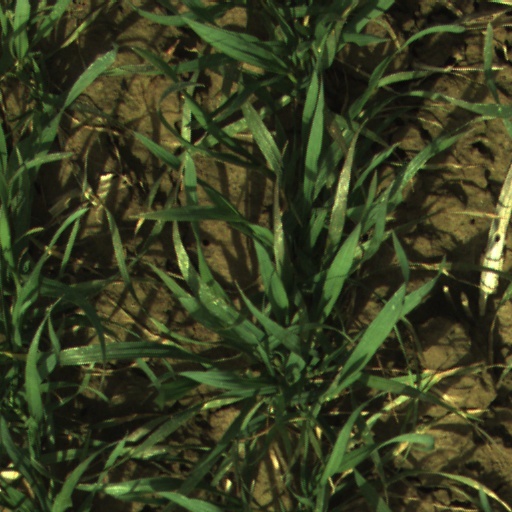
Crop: wheat